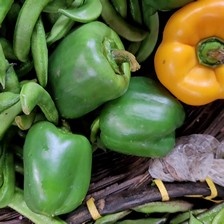
Label: capsicum